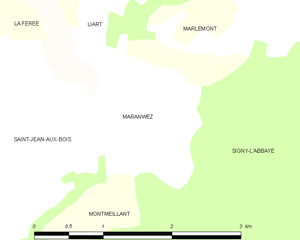
Carte des communes françaises: Maranwez